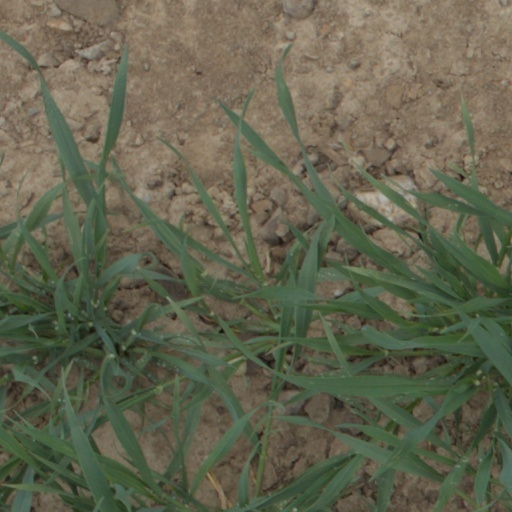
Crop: wheat